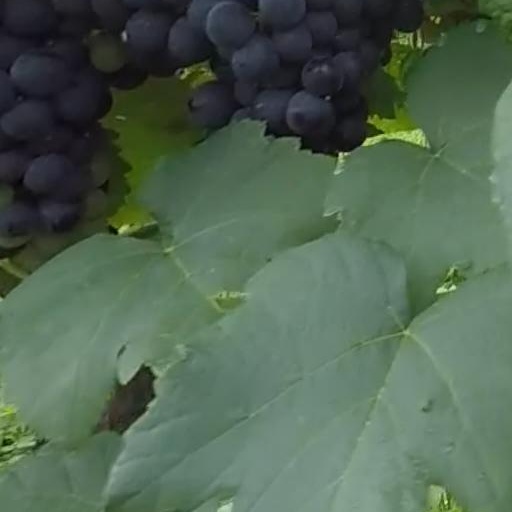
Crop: grape